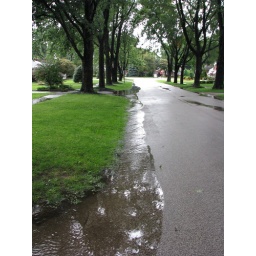
water runs above ground